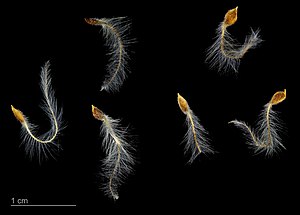
Almindelig skovranke
Clematis vitalba
Almindelig skovranke eller blot skovranke er en lian med en klatrende, ranglet vækst og store stande af hvide blomster. Den er meget kraftigt voksende, og breder sig fra havedyrkning til skovbryn og lysninger.